Answer in natural language. Which point is closer to the camera taking this photo, point B  or point C? Choose between the following options: B or C
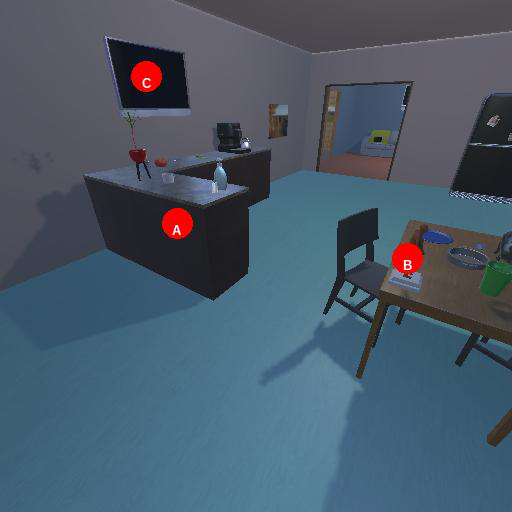
<answer>B</answer>